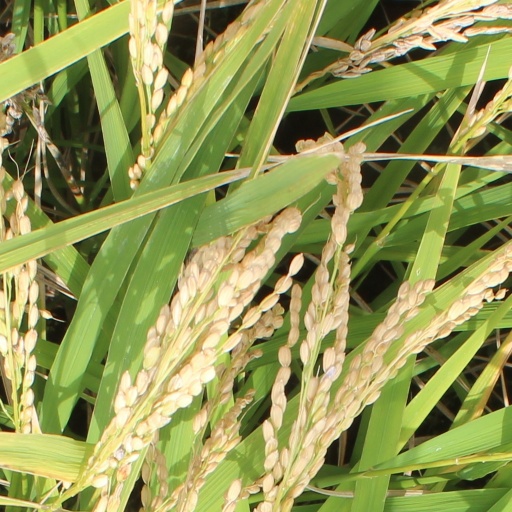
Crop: rice